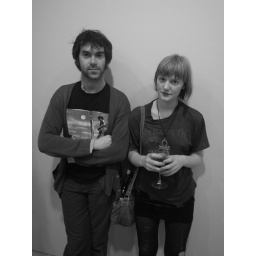
I love that there's a bottle of wine in Logan's bag